Audi hybrid vehicles

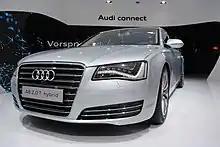
Audi A8 hybrid at the Frankfurt Motor Show in 2011

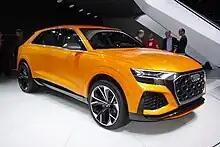
Audi Q8 concept

Audi is planning an alliance with the Japanese electronic company Sanyo to develop a pilot hybrid project for the Volkswagen Group. The alliance could result in Sanyo batteries and other electronic components being used in future models of the Volkswagen Group.